That Happy Couple

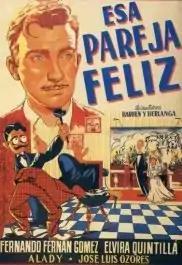
Theatrical release poster

Esa pareja feliz (translation: "That Happy Couple") is a Spanish comedy film co-written and co-directed by Juan Antonio Bardem and Luis García Berlanga. It was their feature film debut and is considered a criticism of the consumerist desire that was beginning to appear in Spain. The film was made in 1951, but not released until 1953.